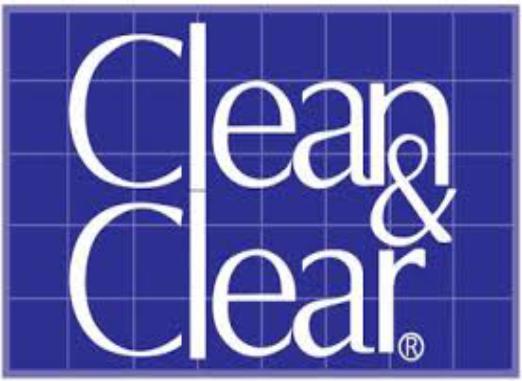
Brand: Clear Clean
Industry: Necessities